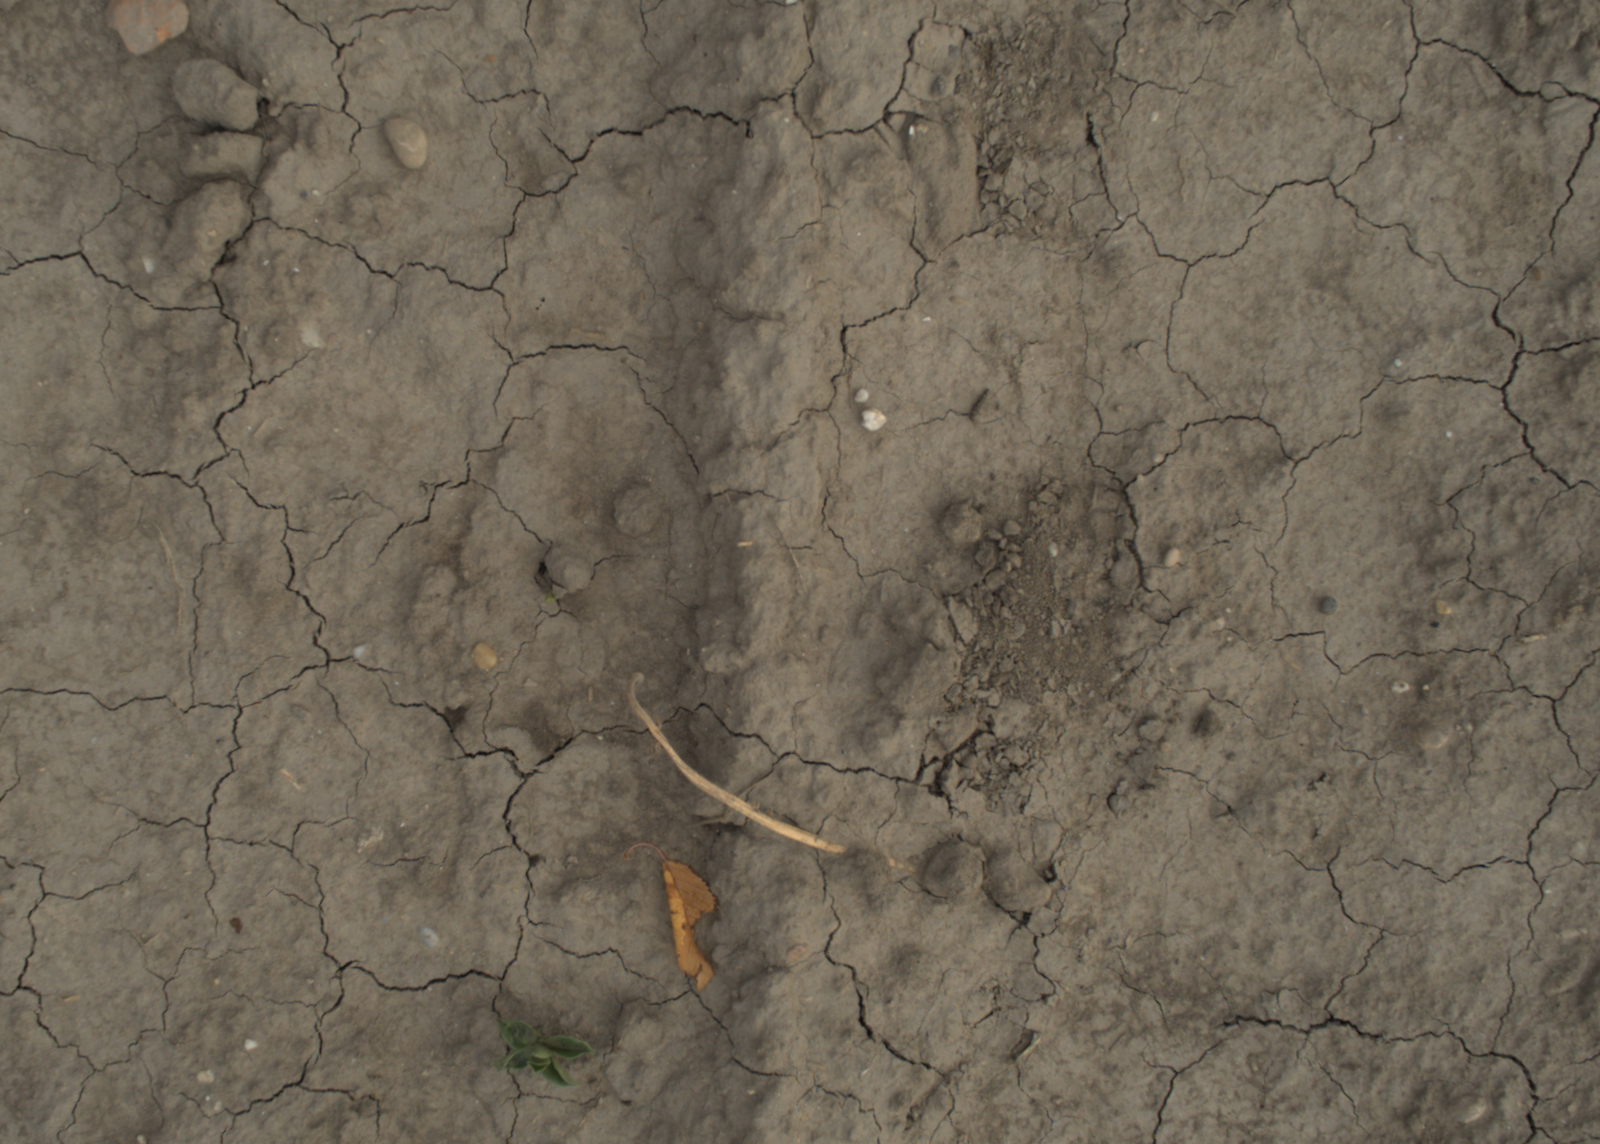
Capture date: 21.09.2021 10:51:56
Weather: mixed
Wind: light
Seeding date: 02.09.2021
Plant canopy height (mm): 962